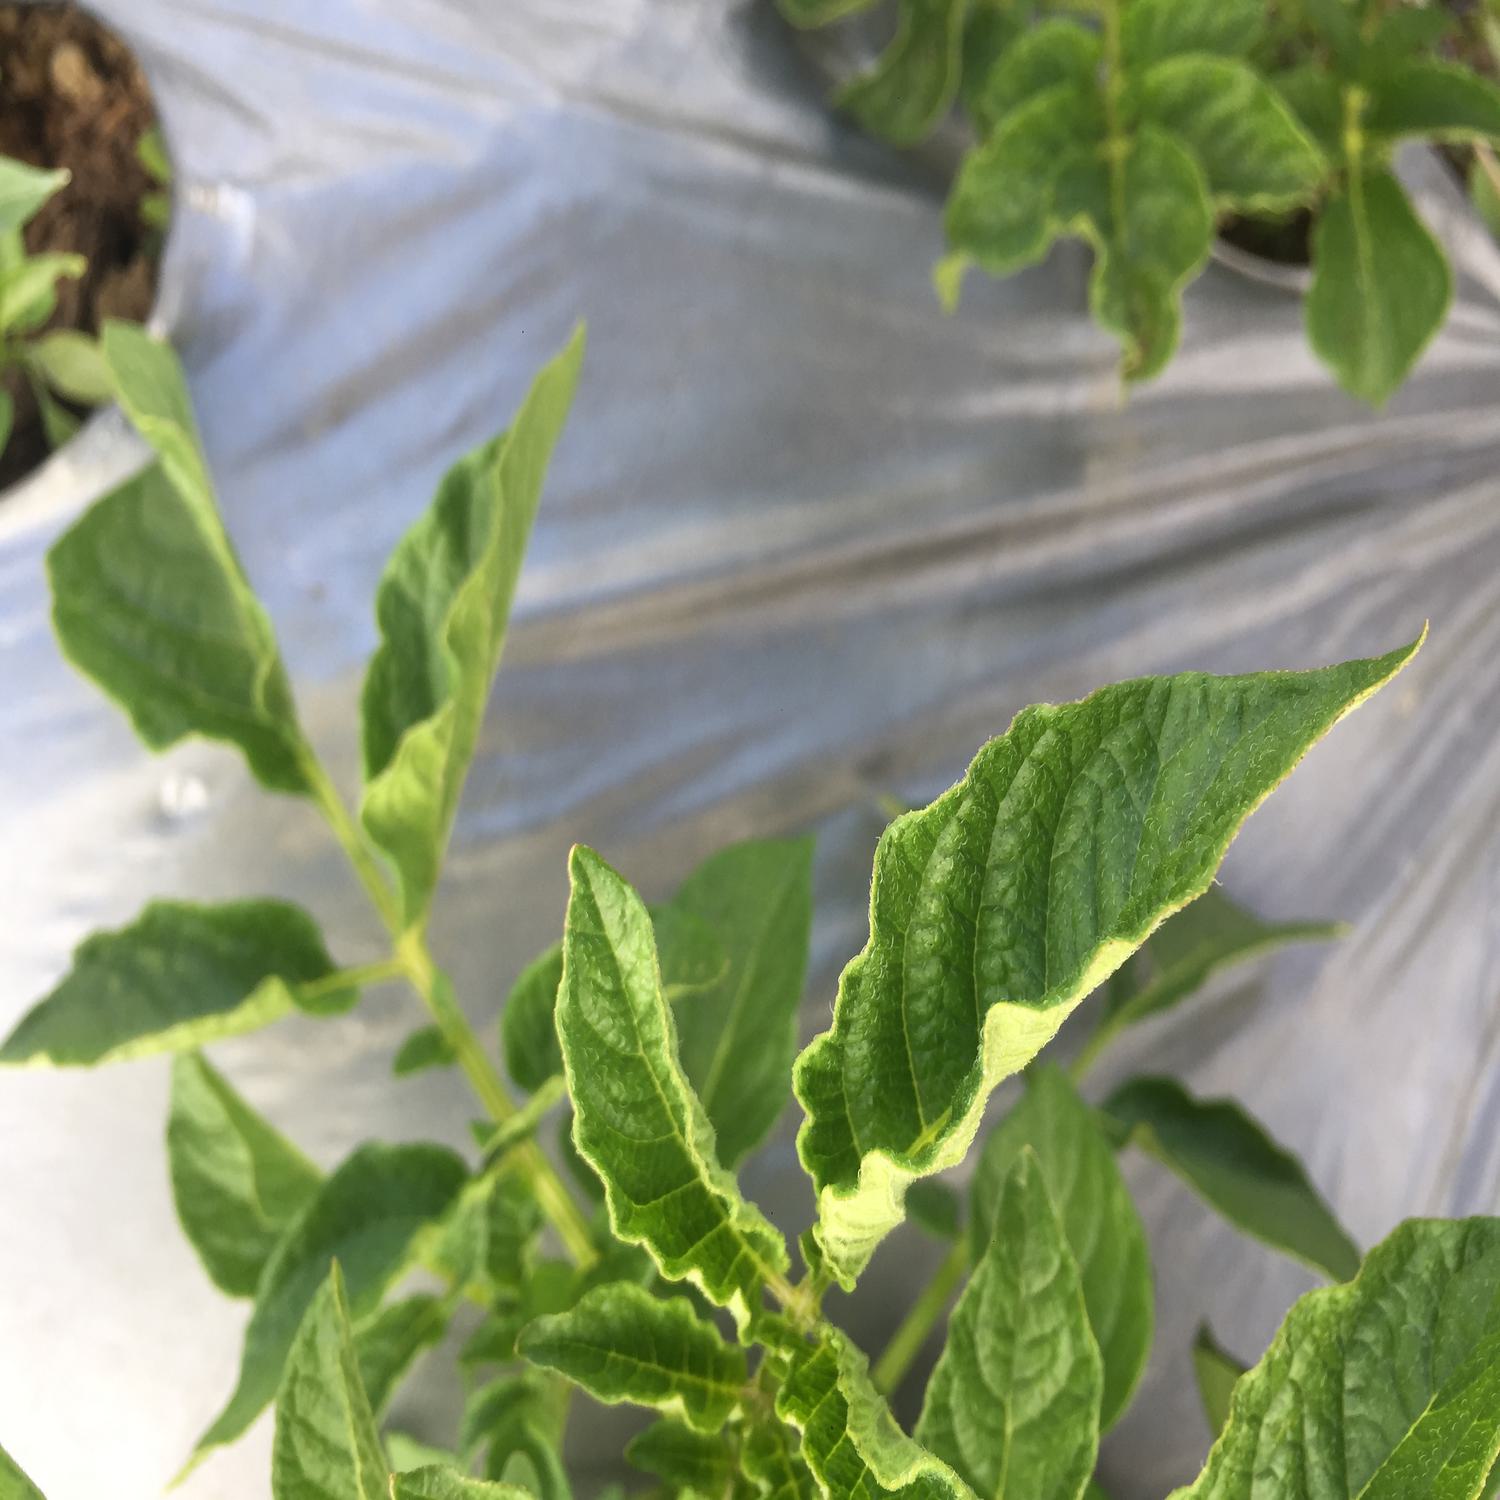
Label: Virus